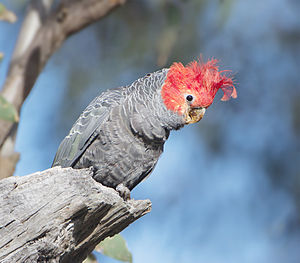
Hjelmkakadu
Hjelmkakadu er en fugl i familien kakaduer i ordenen papegøjer, der lever i det sydøstlige Australien.